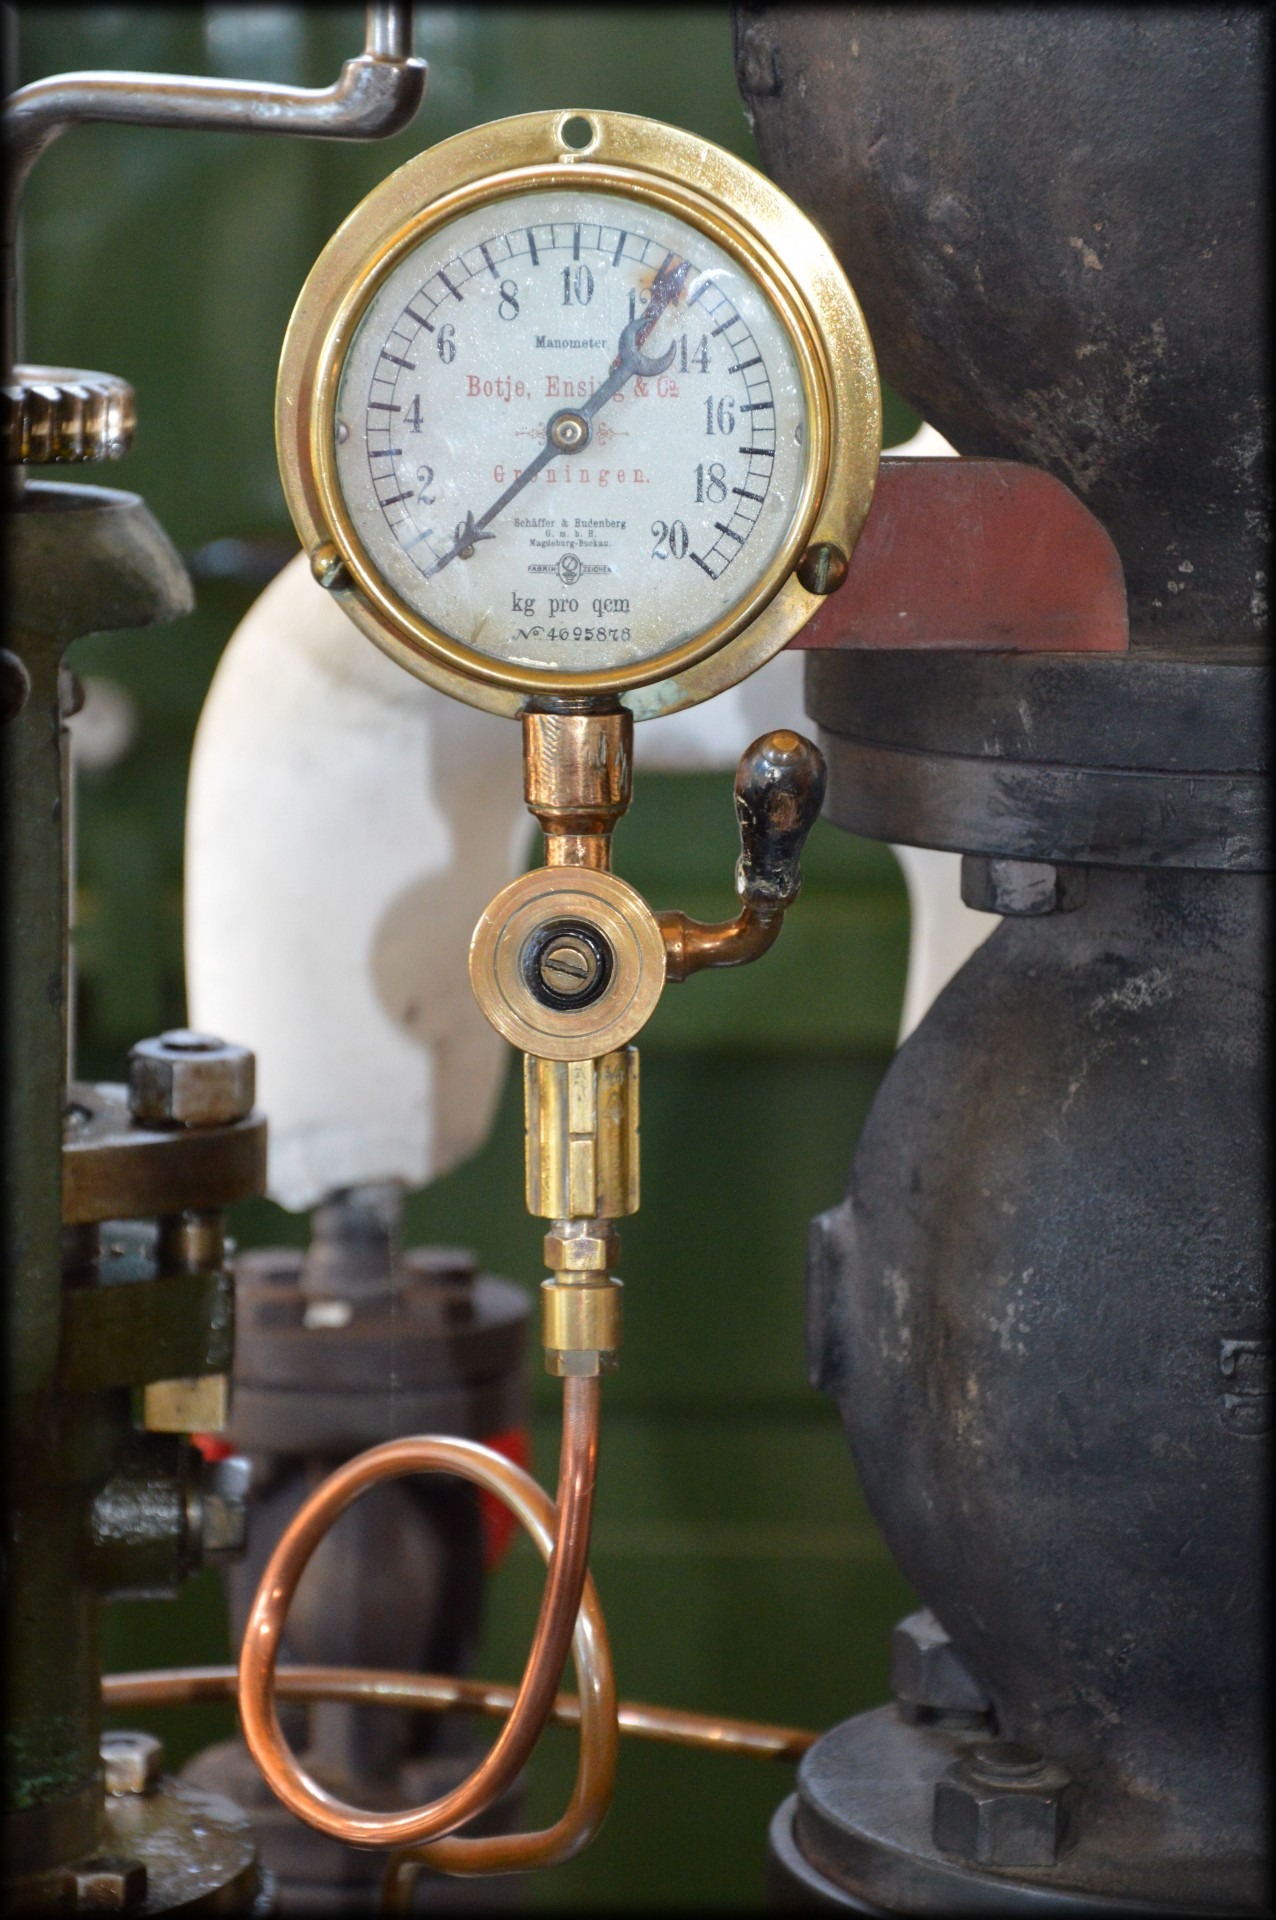
antique, ancient, gauge, holland, parts, culture, pressure gauge, man made object, pumping station, steam museum, cultural preservation